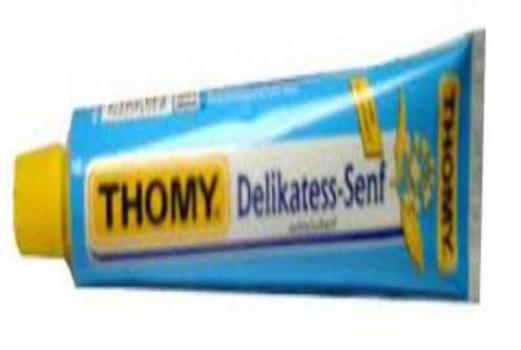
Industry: Food